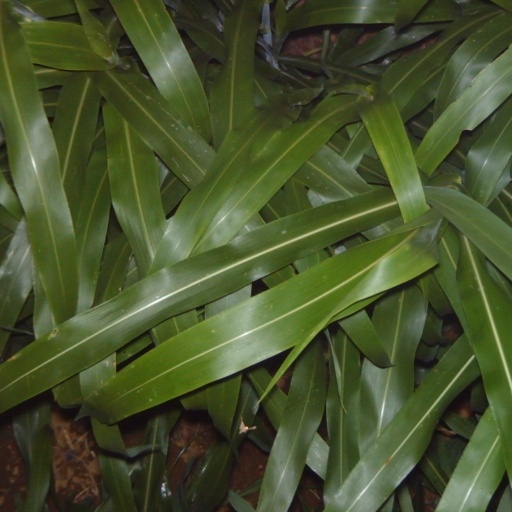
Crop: sorghum